Reaction to the verdict in the O. J. Simpson criminal trial

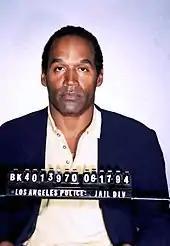
Simpson's mugshot, June 17, 1994

On Tuesday, October 3, 1995, the verdict in the murder trial of O. J. Simpson was announced and Simpson was acquitted on both counts of murder. Although the nation observed the same evidence presented at trial, a division along racial lines emerged in observers' opinion of the verdict, which the media dubbed the "racial gap". Immediately following the trial, polling showed that most African Americans believed Simpson was innocent and justice had been served, while most White Americans felt he was guilty and the verdict was a racially motivated jury nullification by a mostly African-American jury. Current polling shows the gap has narrowed since the trial, with the majority of black respondents in 2016 stating they believed Simpson was guilty.